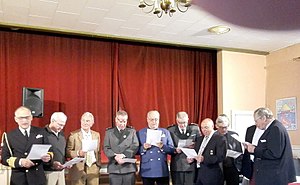
KulturBornholm / Foreningerne / Danske Mæceners Landsforbund
Jægerkoret med prins Henrik i spidsen synger ved indvielsen
Dannebrogs Jægerkor med Prins Henrik i spidsen for sine jagtkammerater og cheferne for Dannebrog og Naturstyrelsen Bornholm ved indvielsen af Knud Rasmussens Festsal I Østermarie
KulturBornholm er en forening, der har som formål at udbrede kulturen. Den har hjemsted i Østermarie på Bornholm og er stiftet 8. december 2000 af Carsten Seeger og hans hustru Kirsten Olstrup Seeger.